West Tennessee

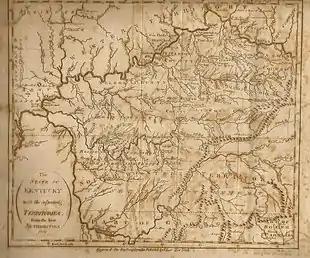
Low's map of Kentucky and neighboring territories did not yet include West Tennessee, controlled by the Chickasaw Nation until 1818. From "Low's Encyclopaedia"

The first Europeans to reach what is now West Tennessee were part of an expedition led by Spanish explorer Hernando de Soto, who in 1541 became the first Europeans to reach the Mississippi River south of present-day Memphis. In 1673, a French expedition led by missionary Jacques Marquette and Louis Jolliet explored the Mississippi River, becoming the first Europeans to map the Mississippi Valley.